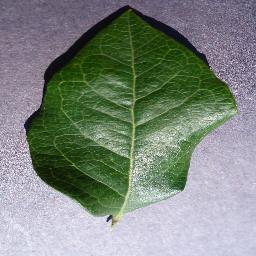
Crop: blueberry
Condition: healthy